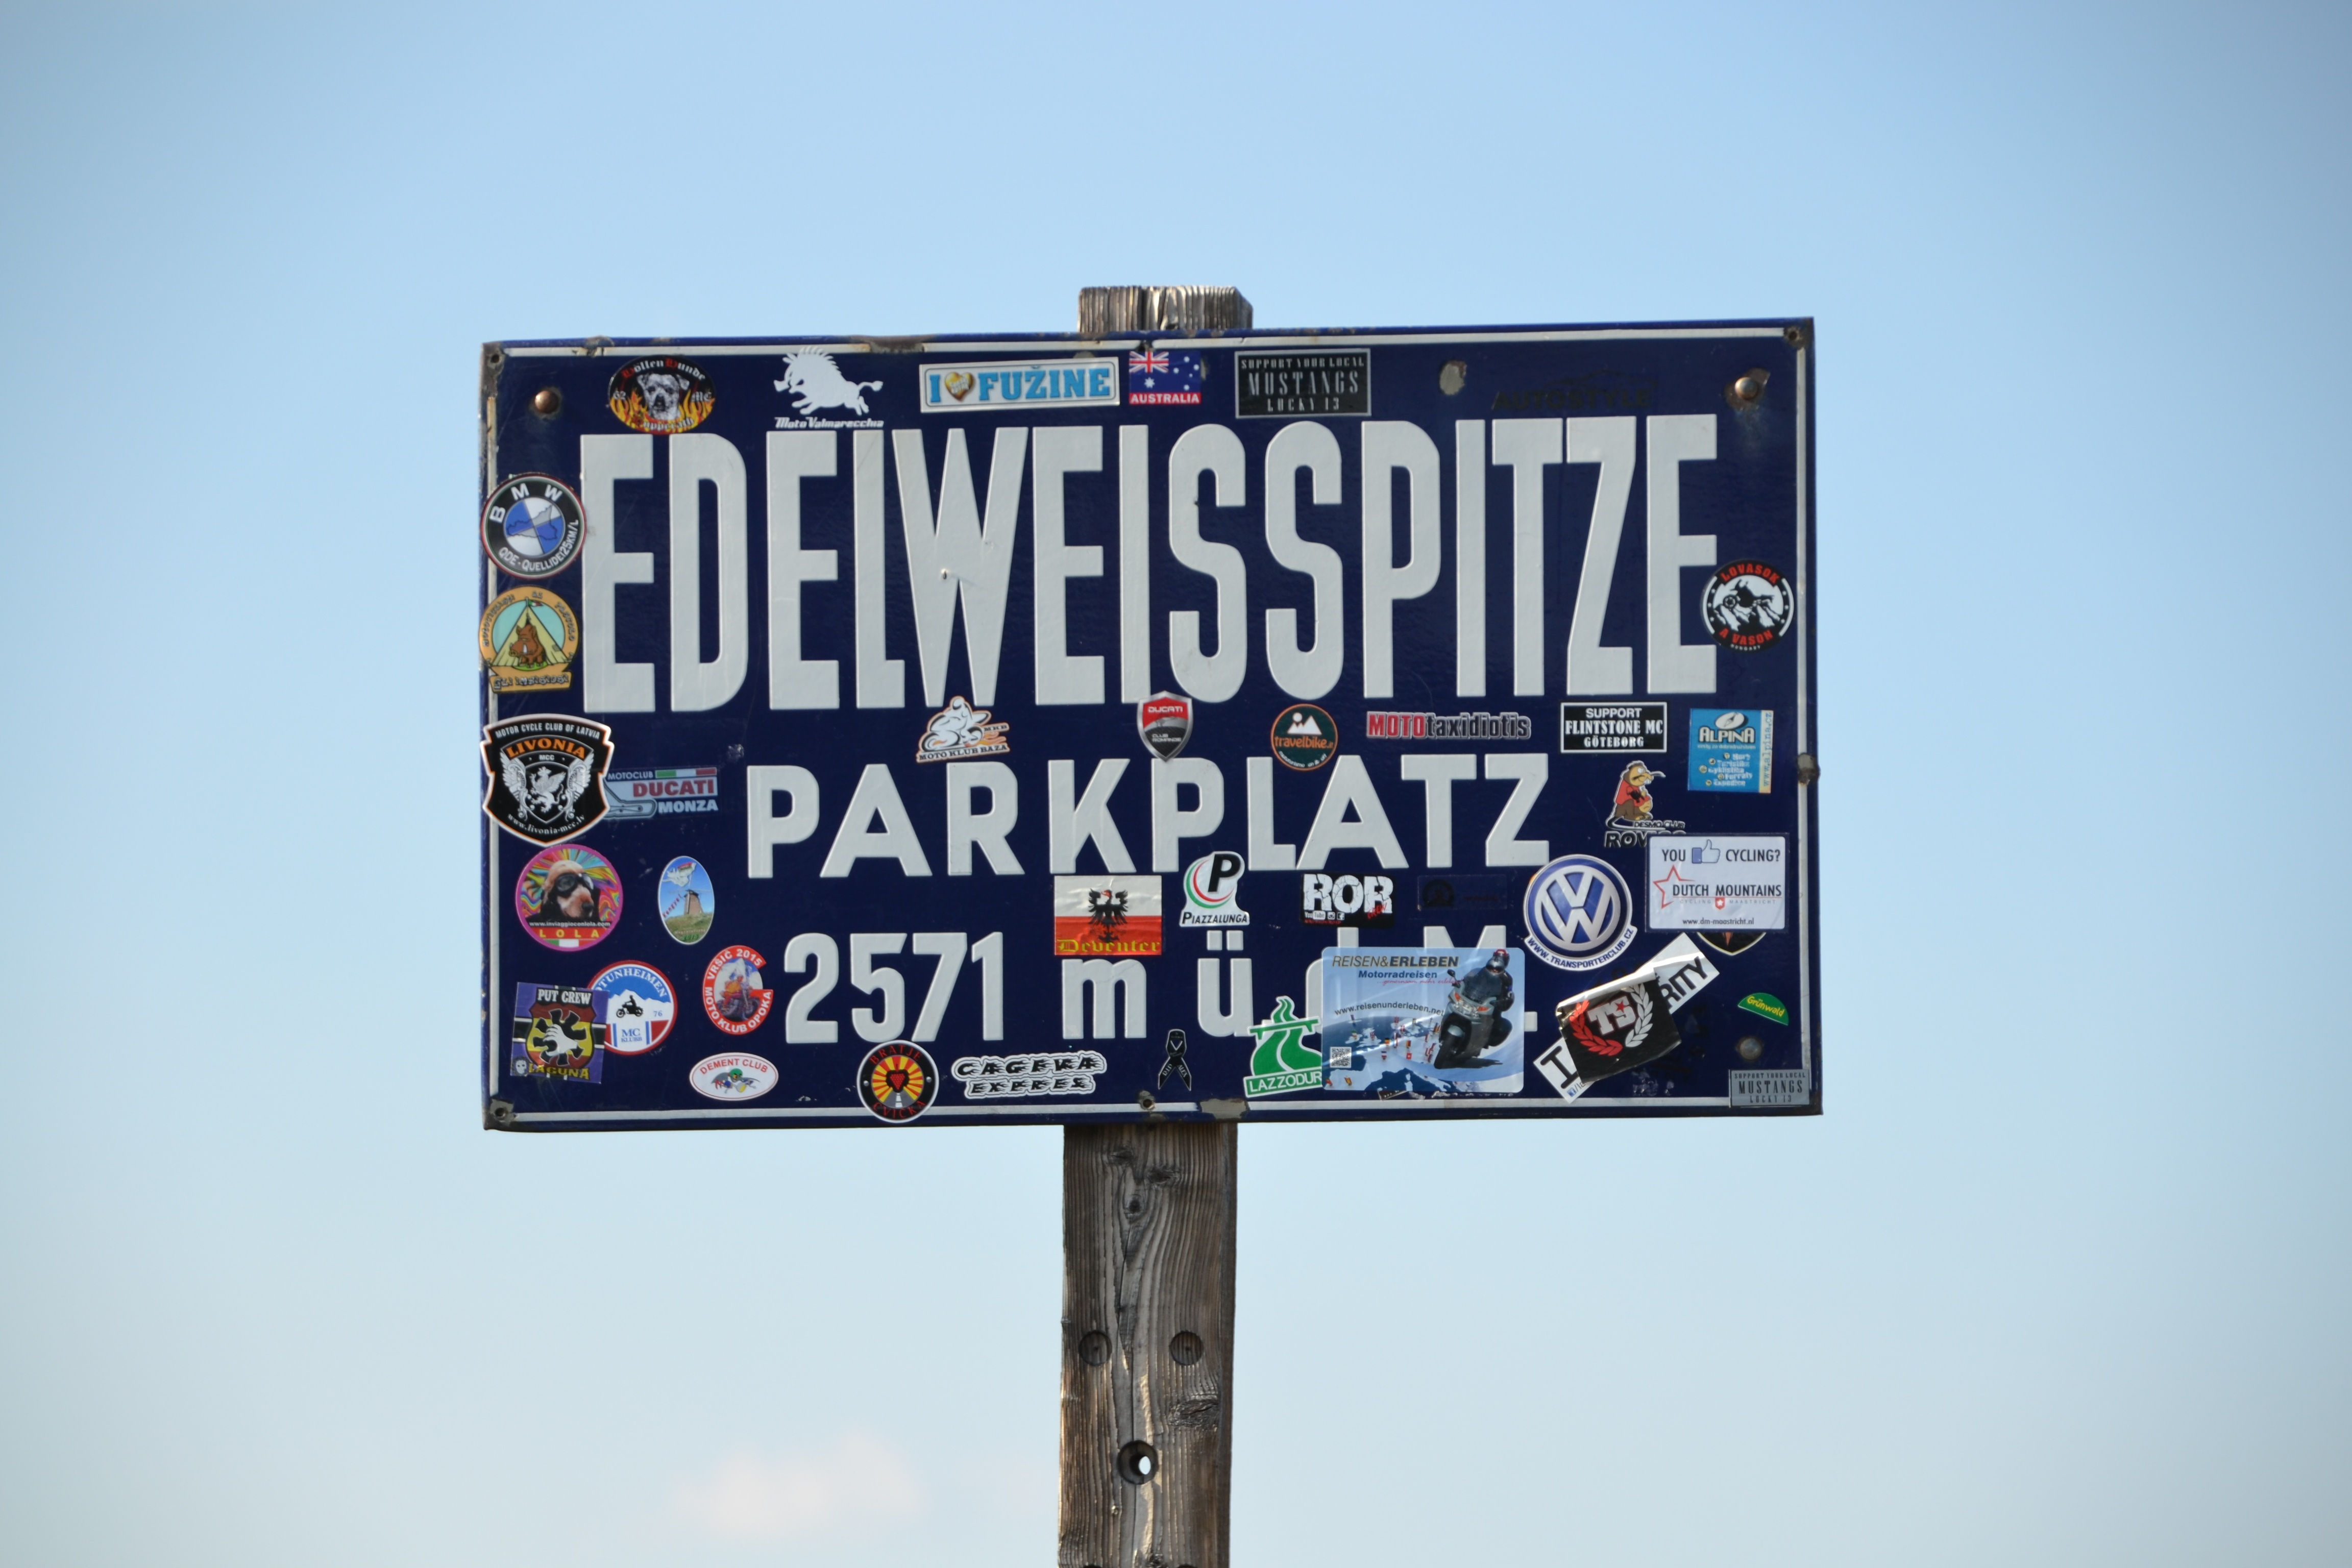
parking, advertising, sign, high, alpine, street sign, signage, sticker, shield, tauern, scoreboard, billboard, traffic sign, adhesive, edelweiss top